Fu (poetry)

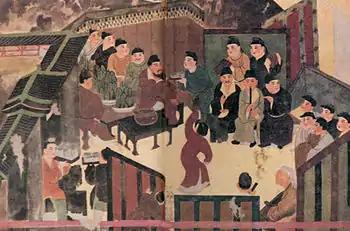
Song dynasty (960–1279) painting of a 2nd-century BC literary gathering at the court of Liu Wu, Prince of Liang

Fu, often translated "rhapsody" or "poetic exposition", is a form of Chinese rhymed prose that was the dominant literary form in China during the Han dynasty (206 BCAD220). are intermediary pieces between poetry and prose in which a place, object, feeling, or other subject is described and rhapsodized in exhaustive detail and from as many angles as possible. They were not sung like songs, but were recited or chanted. The distinguishing characteristics of include alternating rhyme and prose, varying line lengths, close alliteration, onomatopoeia, loose parallelism, and extensive cataloging of their topics. Classical composers tended to use as wide a vocabulary as possible in their compositions, and therefore often contain rare and archaic Chinese words and characters.